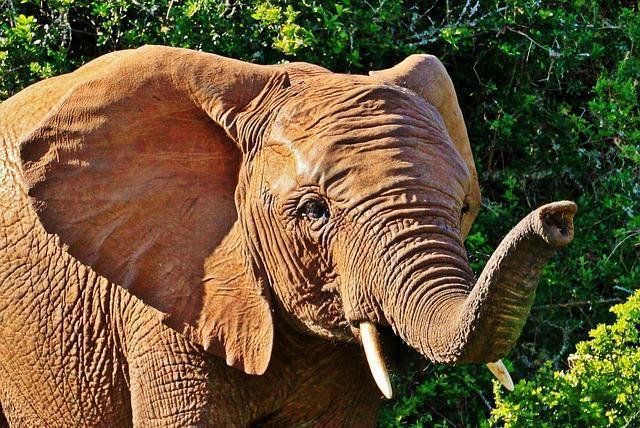
elephant